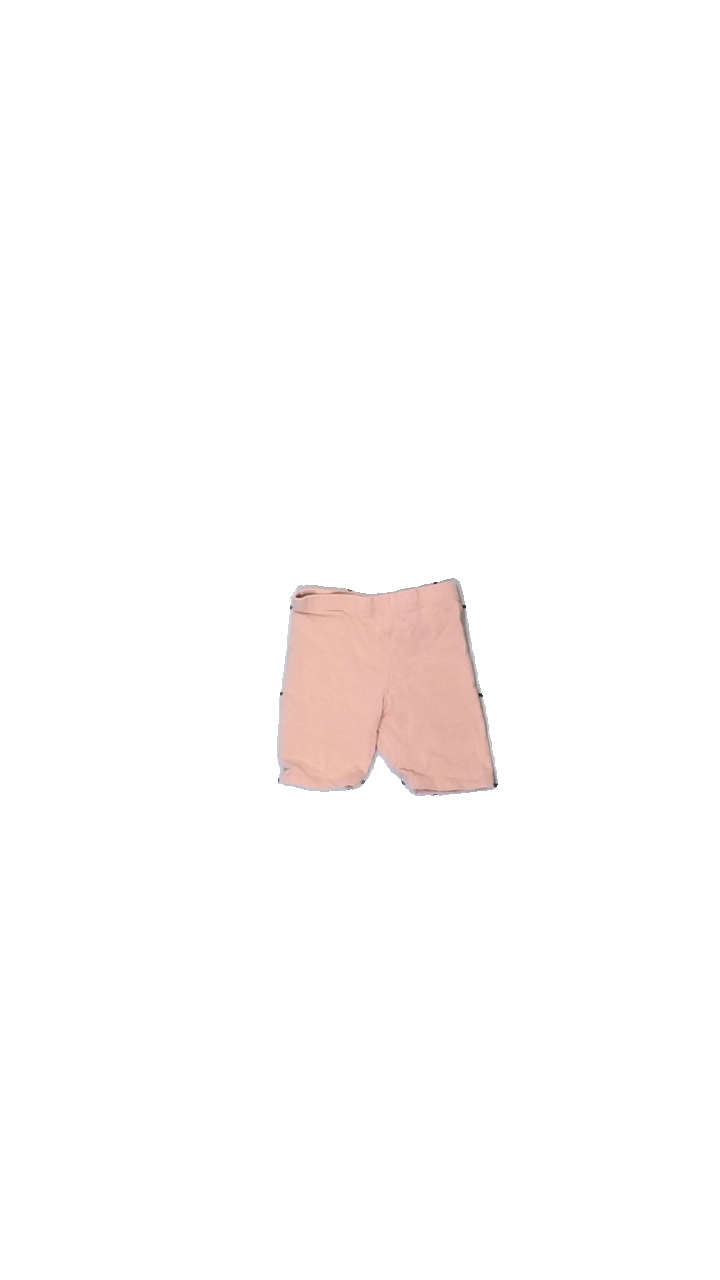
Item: Shorts (Children)
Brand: H&m
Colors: Pink
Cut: Regular, Tight
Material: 100% cotton
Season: All
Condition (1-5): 3
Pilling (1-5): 3
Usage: Reuse
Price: <50